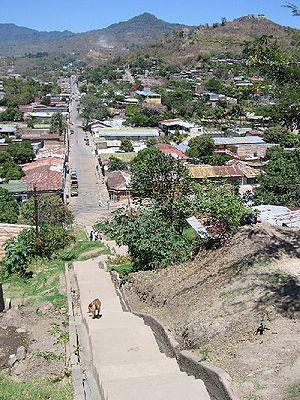
Matagalpa est une commune du Nicaragua, capitale du département éponyme, située à 130 km au nord-est de Managua, la capitale du pays.